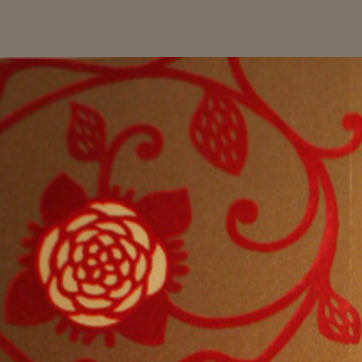
Material: wallpaper